Gardening

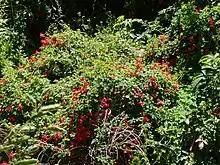
The flame flower ("Tropaeolum speciosum"), climbs over other plants to a sunlit position

Regardless of historical time period, location, scale, or type of garden, all gardening requires some basic tools. For the majority of human history, people have managed with significantly fewer resources compared to modern times. Agriculture was built on the use of hands, stones, sticks, human ingenuity, and fire. The essential tools used in pre-Bronze Age gardening were non-metal (primarily stone, bone, wood, or copper) knives, axes, adzes, foot ploughs, sickles, hoes, baskets, pottery, digging sticks, animal-driven ploughs, animals, and fire for clearing land. Up until the green revolution, these simple tools, although continually improved upon, would continue to be the backbone of agricultural societies.